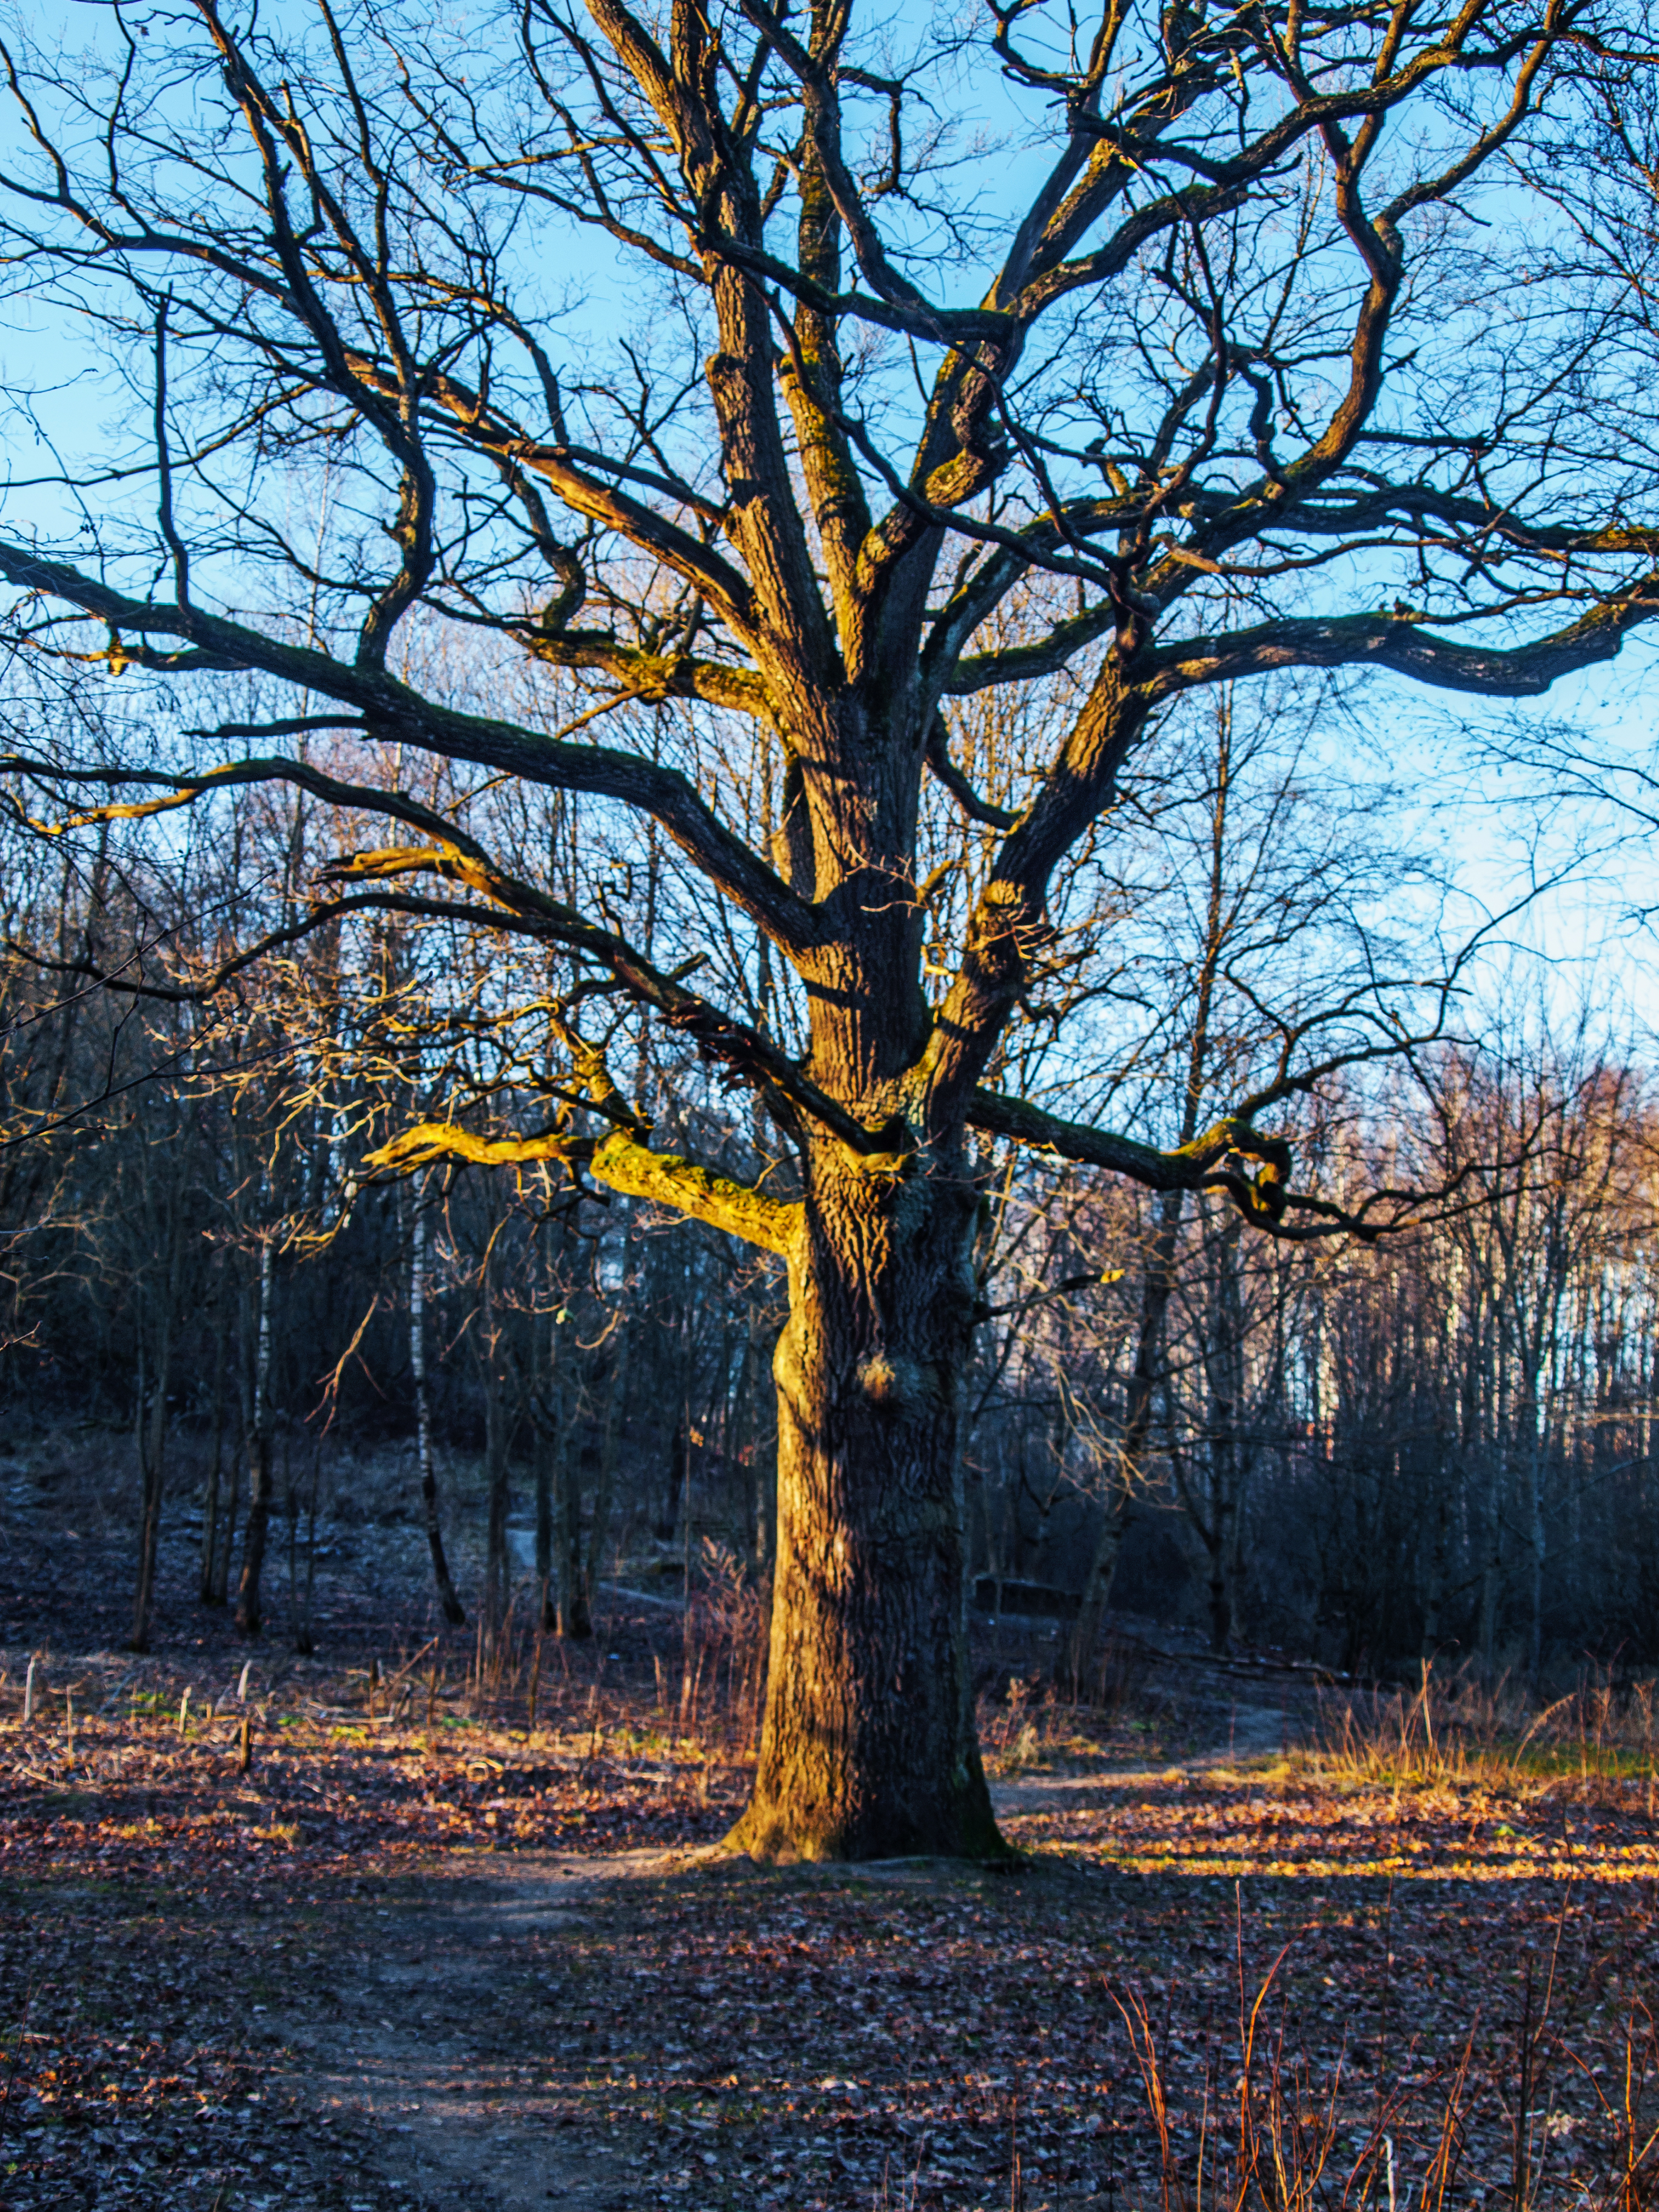
images, sky, plant, branch, natural landscape, twig, wood, tree, sunlight, People in nature, trunk, deciduous, Tints and shades, grass, landscape, forest, temperate broadleaf and mixed forest, symmetry, woodland, grove, old growth forest, winter, Northern hardwood forest, plant stem, temperate coniferous forest, flowering plant, tropical and subtropical coniferous forests, autumn, conifer, shadow, birch family, pine family, shade